Climate change in Russia

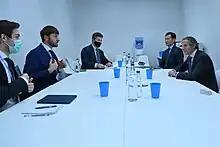
Russian climate envoy Ruslan Edelgeriev meeting with officials from the International Atomic Energy Agency at the 2021 United Nations Climate Change Conference

Six G8 countries would have been ready for the agreement to "at least halve global emissions by 2050" in 2007. Russia and the United States (Bush government) did not agree.